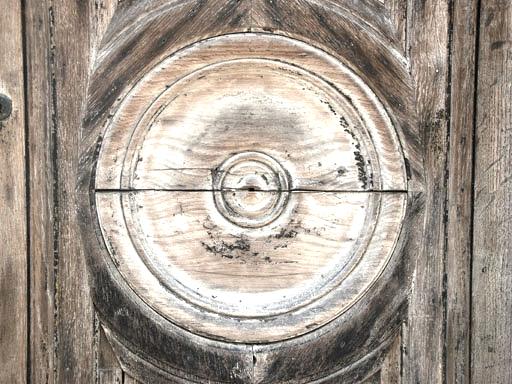
Material: wood